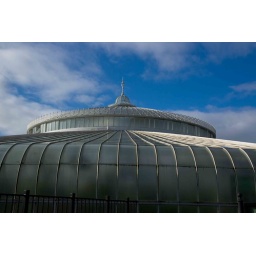
A great iron and glass building in Glasgow's Botanical Gardens, recently restored